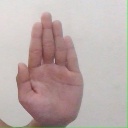
अक्षर: ध